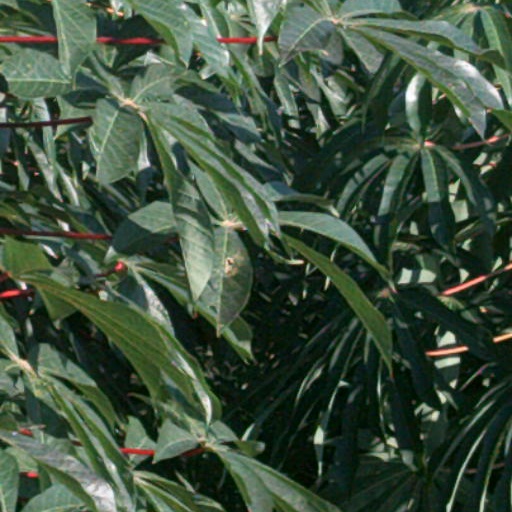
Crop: cassava